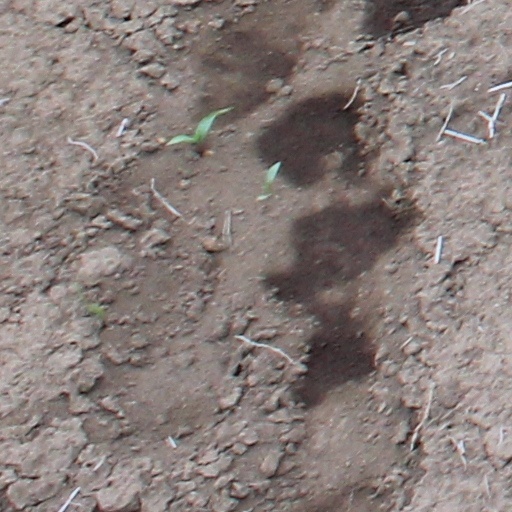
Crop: wheat